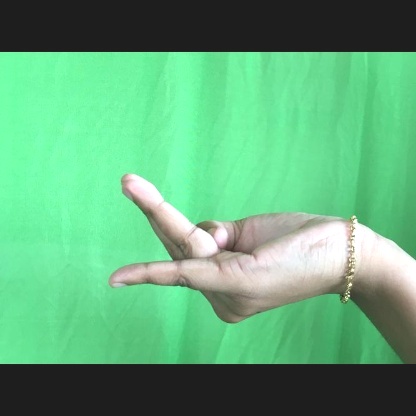
Mudra: Chaturam